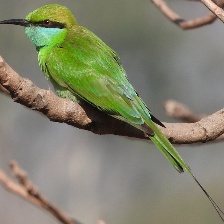
Species: ASIAN GREEN BEE EATER
Scientific name: MEROPS ORIENTALIS
ImageNet parent category: bee_eater